Gołdap

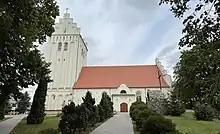
Mater Ecclesiae Co-cathedral

Masurians began to settle the region in the 16th century while it was part of the Duchy of Prussia, a fief and part of the Kingdom of Poland. Systematic settlement began in 1565, while the town was officially founded by Caspar von Nostitz on May 15, 1570. Located at a profitable location on the crossing of several trade routes near the Prussian border with Lithuania, Gołdap grew rapidly. Its coat of arms depicts the House of Hohenzollern and Brandenburg, while the letter "S" stands for Sigismund II Augustus, King of Poland, who was the suzerain of the region. In 1656, during the Polish-Swedish War, Polish troops under command of Dymitr Jerzy Wiśniowiecki were stationed in Gołdap.